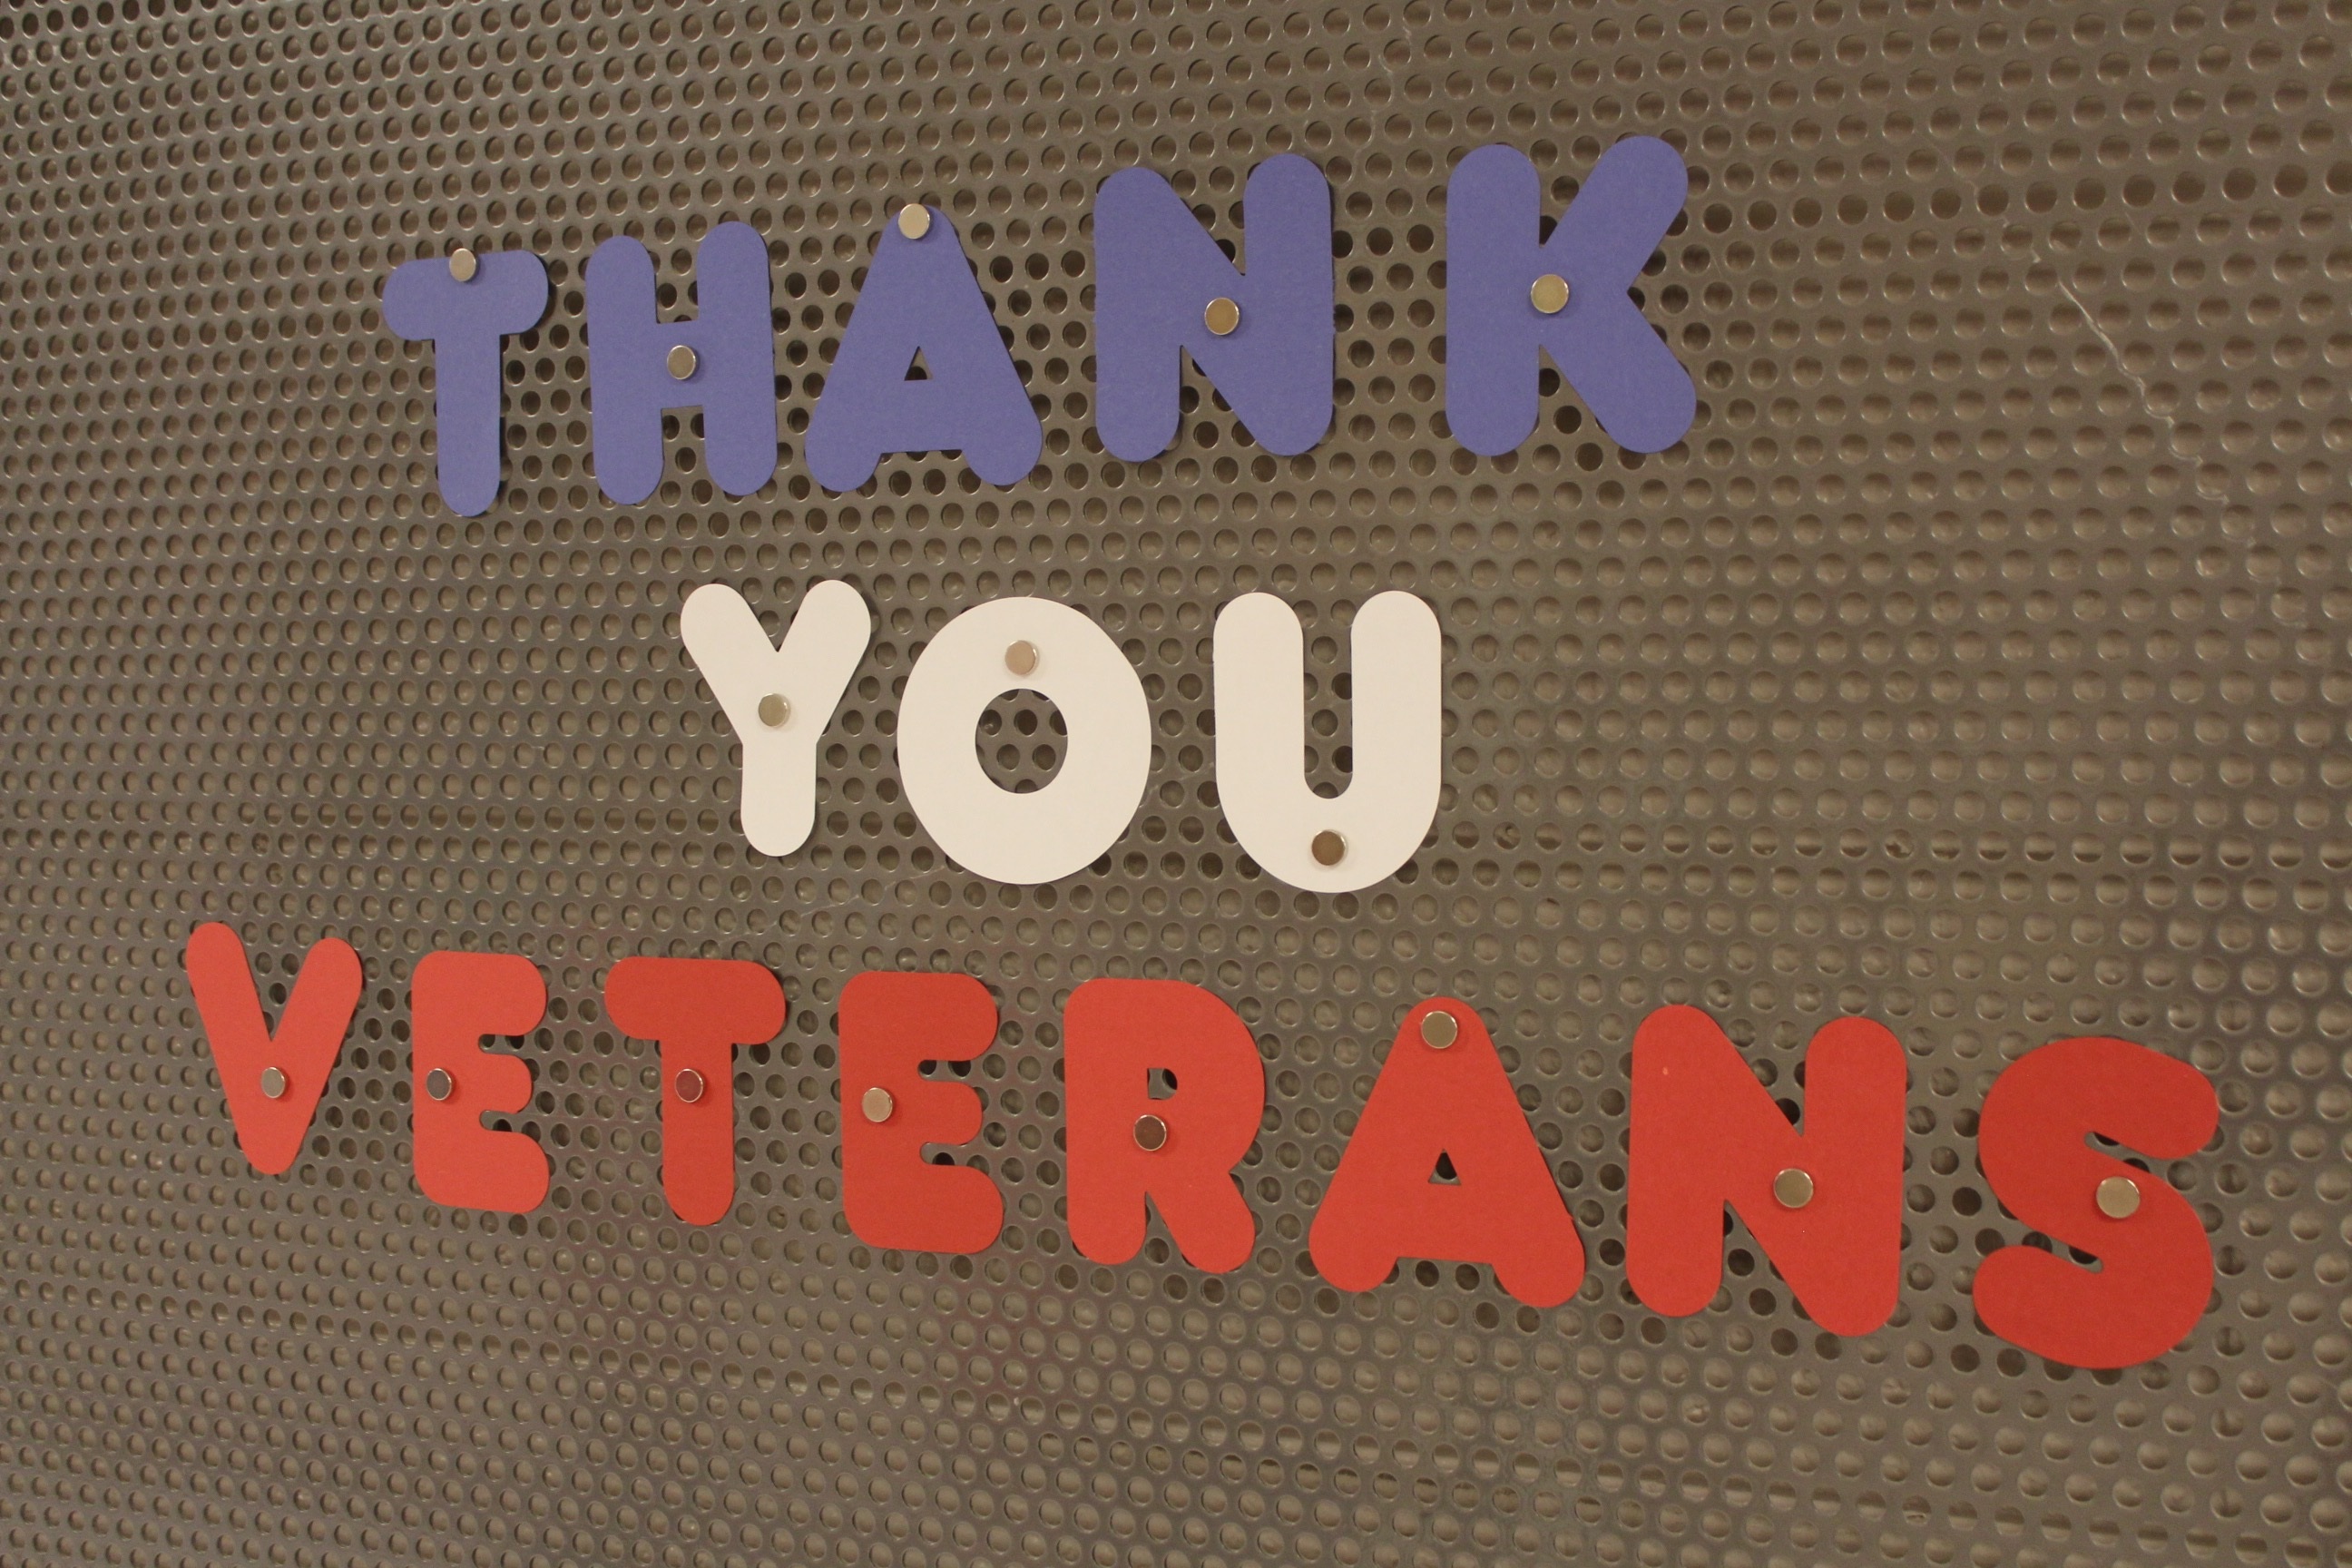
number, celebration, sign, army, flag, usa, holiday, memory, celebrate, label, brand, font, memorial, art, american, patriot, design, text, event, federal, remembrance, veterans, patriotic, armed, veterans day, vehicle registration plate